Ácratas

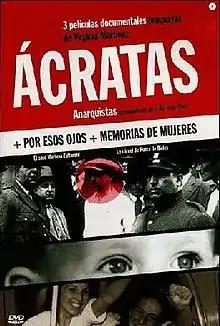

Ácratas (meaning ""Anarchists"") is a 2000 Uruguayan documentary film. It was written and directed by Virginia Martínez, and premiered in Argentina in 2004. The film is about anarchism in Uruguay, and gives controversial insight into the minority and indigenous movement within the libertarian movement of the 1930s.